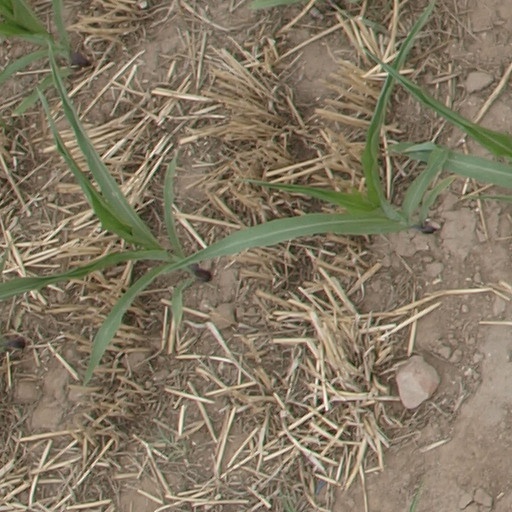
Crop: maize; corn